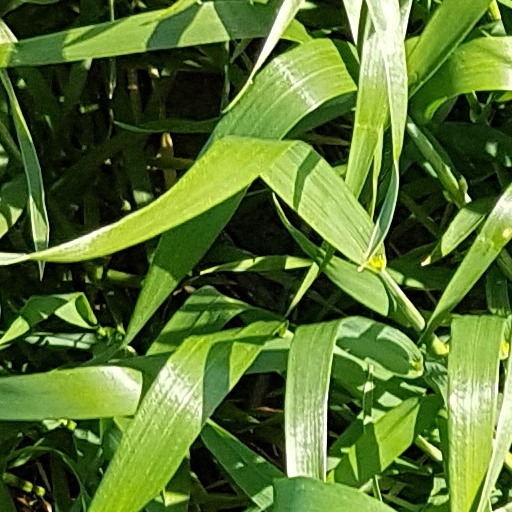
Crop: wheat